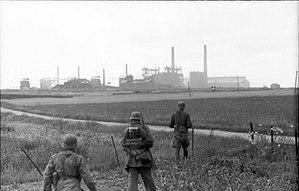
L'opération Atlantic est une offensive canadienne lancée lors de la bataille de Normandie durant la Seconde Guerre mondiale, entre le 18 et le 20 juillet 1944.
La Société métallurgique de Normandie était une entreprise bas-normande lancée en 1917 et fermée en 1993, dont le siège social était à Mondeville, mais principalement située sur la commune de Colombelles, dans l'agglomération de Caen.